Hannes Holm

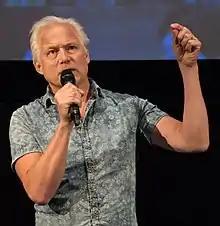
Hannes Holm during a presentation in Filmhuset of the film "A Man Called Ove" 2015.

Hannes Martin Holm (born 26 November 1962 in Lidingö), is a Swedish director and screenwriter. He makes almost all of his films with Måns Herngren.